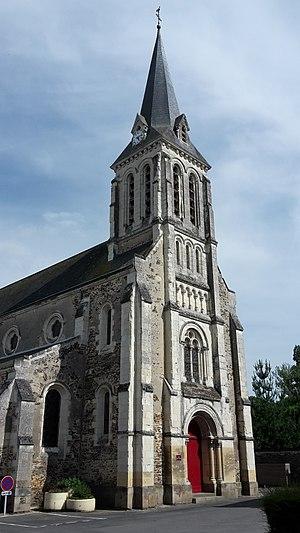
L'église de Loiré, Maine-et-Loire, France.
Loiré est une commune française située dans le département de Maine-et-Loire, en région Pays de la Loire.